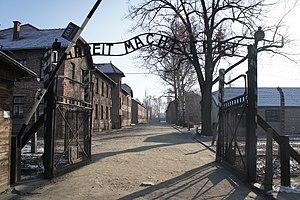
Entrée d'Auschwitz I (camp allemand nazi de concentration et d'extermination) avec l'inscription Arbeit macht frei («
Auschwitz et après est un livre de Charlotte Delbo constitué de trois tomes publiés séparément : Aucun de nous ne reviendra, écrit en 1946 et publié en 1965, Une connaissance inutile publié en 1970 et Mesure de nos jours paru l'année suivante. L'autrice, par de courts chapitres constitués de saynètes, poèmes ou nouvelles y fait le récit de sa déportation à Auschwitz en 1943 et de son retour.
Le procès d'Auschwitz s'est déroulé du 24 novembre 1947 au 22 décembre 1947, à Cracovie. Il s'agit du procès de 40 membres du personnel du camp de concentration et d'extermination d'Auschwitz devant le Tribunal suprême de Pologne.
Rainer Höss, né le 25 mai 1965 à Ludwigsburg, est connu pour être l'un des petits-fils de Rudolf Höss, qui fut le principal commandant du camp d'extermination d'Auschwitz. Dégoûté par le passé de sa famille, il effectue de nombreuses actions s'inscrivant dans le devoir de mémoire relatif aux crimes contre l'humanité perpétrés par les Nazis.
Charlotte Delbo née le 10 août 1913 à Vigneux-sur-Seine et morte le 1ᵉʳ mars 1985 à Paris, est une écrivaine française, femme de lettres, engagée dans la Résistance intérieure française qui a vécu la déportation.
Auschwitz est le plus grand complexe concentrationnaire du Troisième Reich, à la fois camp de concentration et camp d'extermination. Il est situé dans la province de Silésie, à une cinquantaine de kilomètres à l'ouest de Cracovie, sur le territoire des localités d'Oświęcim et de Brzezinka, annexées au Reich après l'invasion de la Pologne en septembre 1939.
Le musée national Auschwitz-Birkenau est un lieu commémoratif des deux camps de concentration allemands : Auschwitz I et Auschwitz II situés dans la ville polonaise d'Oświęcim.